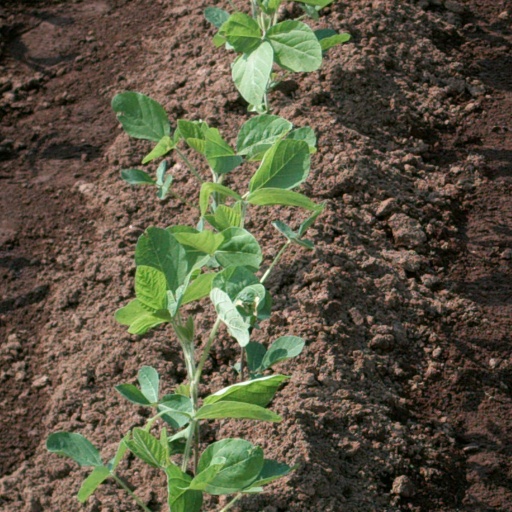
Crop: soybean